List of dams and reservoirs in Pakistan

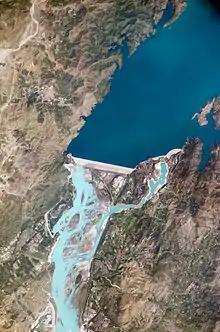
Tarbela Dam, KPK

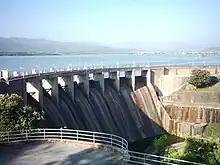
Rawal Dam, Islamabad

This page shows the province-wise list of dams and reservoirs in Pakistan. According to the International Commission on Large Dams, 73 dams and reservoirs in Pakistan are over in height. Tarbela Dam in Pakistan's Khyber Pakhtunkhwa is the largest earth-filled dam in the world and is the second largest by the structural volume. Mirani Dam is the largest dam in the world in terms of volume for flood protection with a floodstock of 588,690 cubic hectometers while Sabakzai Dam is the 7th largest with a floodstock of 23,638 cubic hectometers. On 21 January 2021, the government of Balochistan announced that it will build 16 new small dams in the Balochistan province. Similarly, the government of Punjab announced 13 new small dam projects along with the Suleman Mountain Ranges.